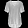
Label: T - shirt / top